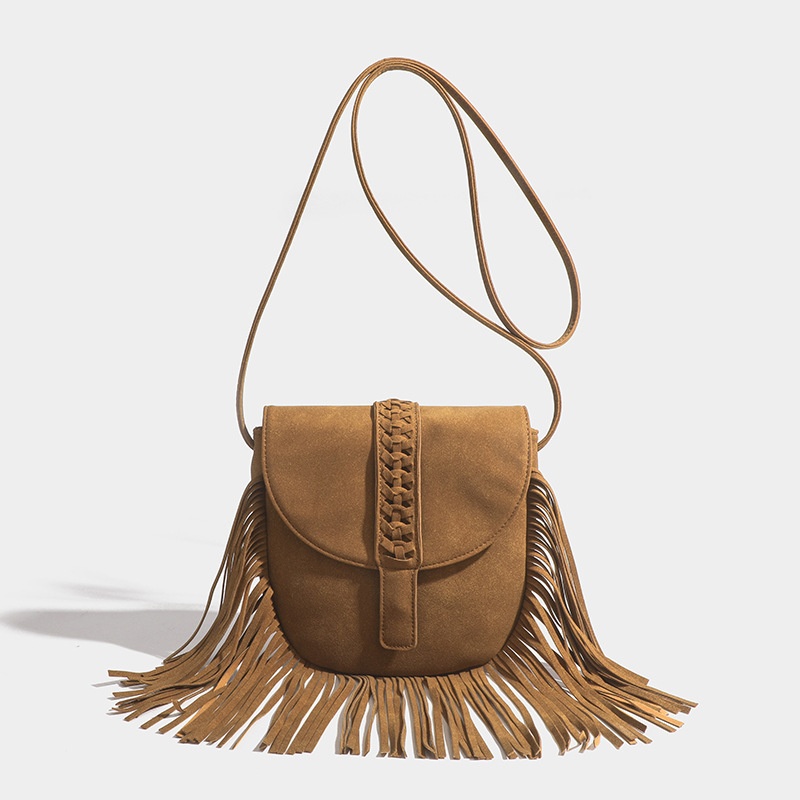
Brown Fringed Saddle Bag
Elevate your everyday look with the Brown Fringed Saddle Bag — a timeless piece that blends bohemian charm with modern practicality. Perfect for daily use, travel, or adding that earthy, free-spirited touch to your outfit. Explore effortless elegance and functionality in one beautifully crafted accessory. Unique Features of the Brown Fringed Saddle Bag Chic Bohemian Design – Designed with soft fringed detailing that moves gracefully, giving the bag a signature boho aesthetic that stands out with any outfit. High-Quality Craftsmanship – Expertly made with durable, high-quality materials designed to last. For those who prefer ethical choices, it features vegan leather construction with a luxurious finish. Adjustable Shoulder Strap – Includes a comfortable, adjustable strap for crossbody or shoulder wear, allowing you to style it your way. Spacious & Organized Interior – Thoughtfully structured with inner compartments and secure pockets for easy organization of essentials like phone, keys, and cosmetics. Secure Closure System – Equipped with a magnetic flap closure that ensures your belongings stay safe while keeping access simple and stylish. Benefits of the Brown Fringed Saddle Bag Versatile for Every Occasion – Whether you’re heading to a casual brunch, outdoor festival, or weekend market, this saddle bag complements any outfit effortlessly. Lightweight Yet Roomy – Offers generous space without feeling bulky, making it a practical companion for travel and everyday adventures. Timeless Boho Appeal – The earthy brown tone and flowing fringe add natural warmth and texture to your look, blending easily with neutral or colorful outfits. Comfortable to Carry – The design ensures balanced weight distribution and comfort for long days out, keeping your essentials close in style. Characteristics of the Brown Fringed Saddle Bag Elegant Saddle Shape – The rounded saddle silhouette is both classic and trendy, inspired by vintage equestrian style with a boho twist. Subtle Detailing – Hand-finished stitching and fine craftsmanship highlight its quality and refined beauty. Perfect Size for Daily Essentials – Compact enough to carry lightly, yet spacious enough to hold all your must-haves — phone, wallet, sunglasses, and more. Natural Brown Tone – The warm, earthy hue complements any wardrobe, ideal for seasonal transitions and timeless styling. Care Guide for Your Brown Fringed Saddle Bag Gently wipe with a soft, dry cloth to remove dust and maintain its beauty. Avoid soaking or machine washing; keep it dry to preserve structure and color. Store in a cool, shaded place when not in use to protect the material and fringe detailing. Styling & Use Tips Pair it with flowy dresses, jeans, or layered outfits for a relaxed bohemian flair. Use it as a statement piece to add depth and texture to minimalist looks. Perfect companion for festivals, day trips, or adding rustic charm to your daily wardrobe. Contact & Support If you need further assistance choosing or styling your Brown Fringed Saddle Bag , our friendly team is always here to help. You can contact us anytime at bohoharmony.store@gmail.com for guidance, size details, or general questions. Why Choose the Brown Fringed Saddle Bag? Free Worldwide Shipping Easy Returns Dedicated Customer Care & Support Bring effortless boho elegance into your day — add the Brown Fringed Saddle Bag to your collection and express your free-spirited style wherever you go. Discover More from Our Collections: Boho Shoes Boho Clothing Boho Decor Don’t miss your chance to own a piece that embodies true bohemian elegance!
Brand: Boho Harmony
Category: Apparel & Accessories > Handbags, Wallets & Cases > Handbags > Saddle Bags